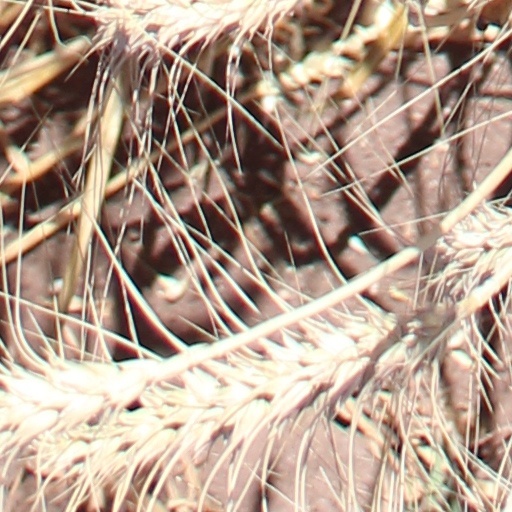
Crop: wheat